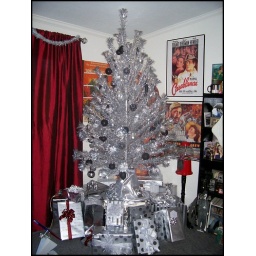
My sister has a tree in every room in her house to match the decor. This one is in her living room.